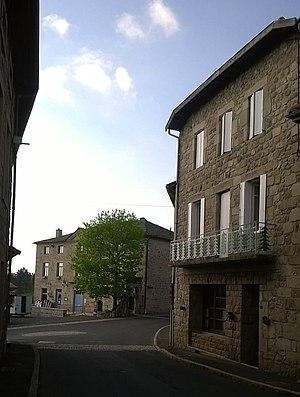
montregard14
Montregard est une commune française située dans le département de la Haute-Loire en région Auvergne-Rhône-Alpes.